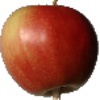
Label: Apple Red 2